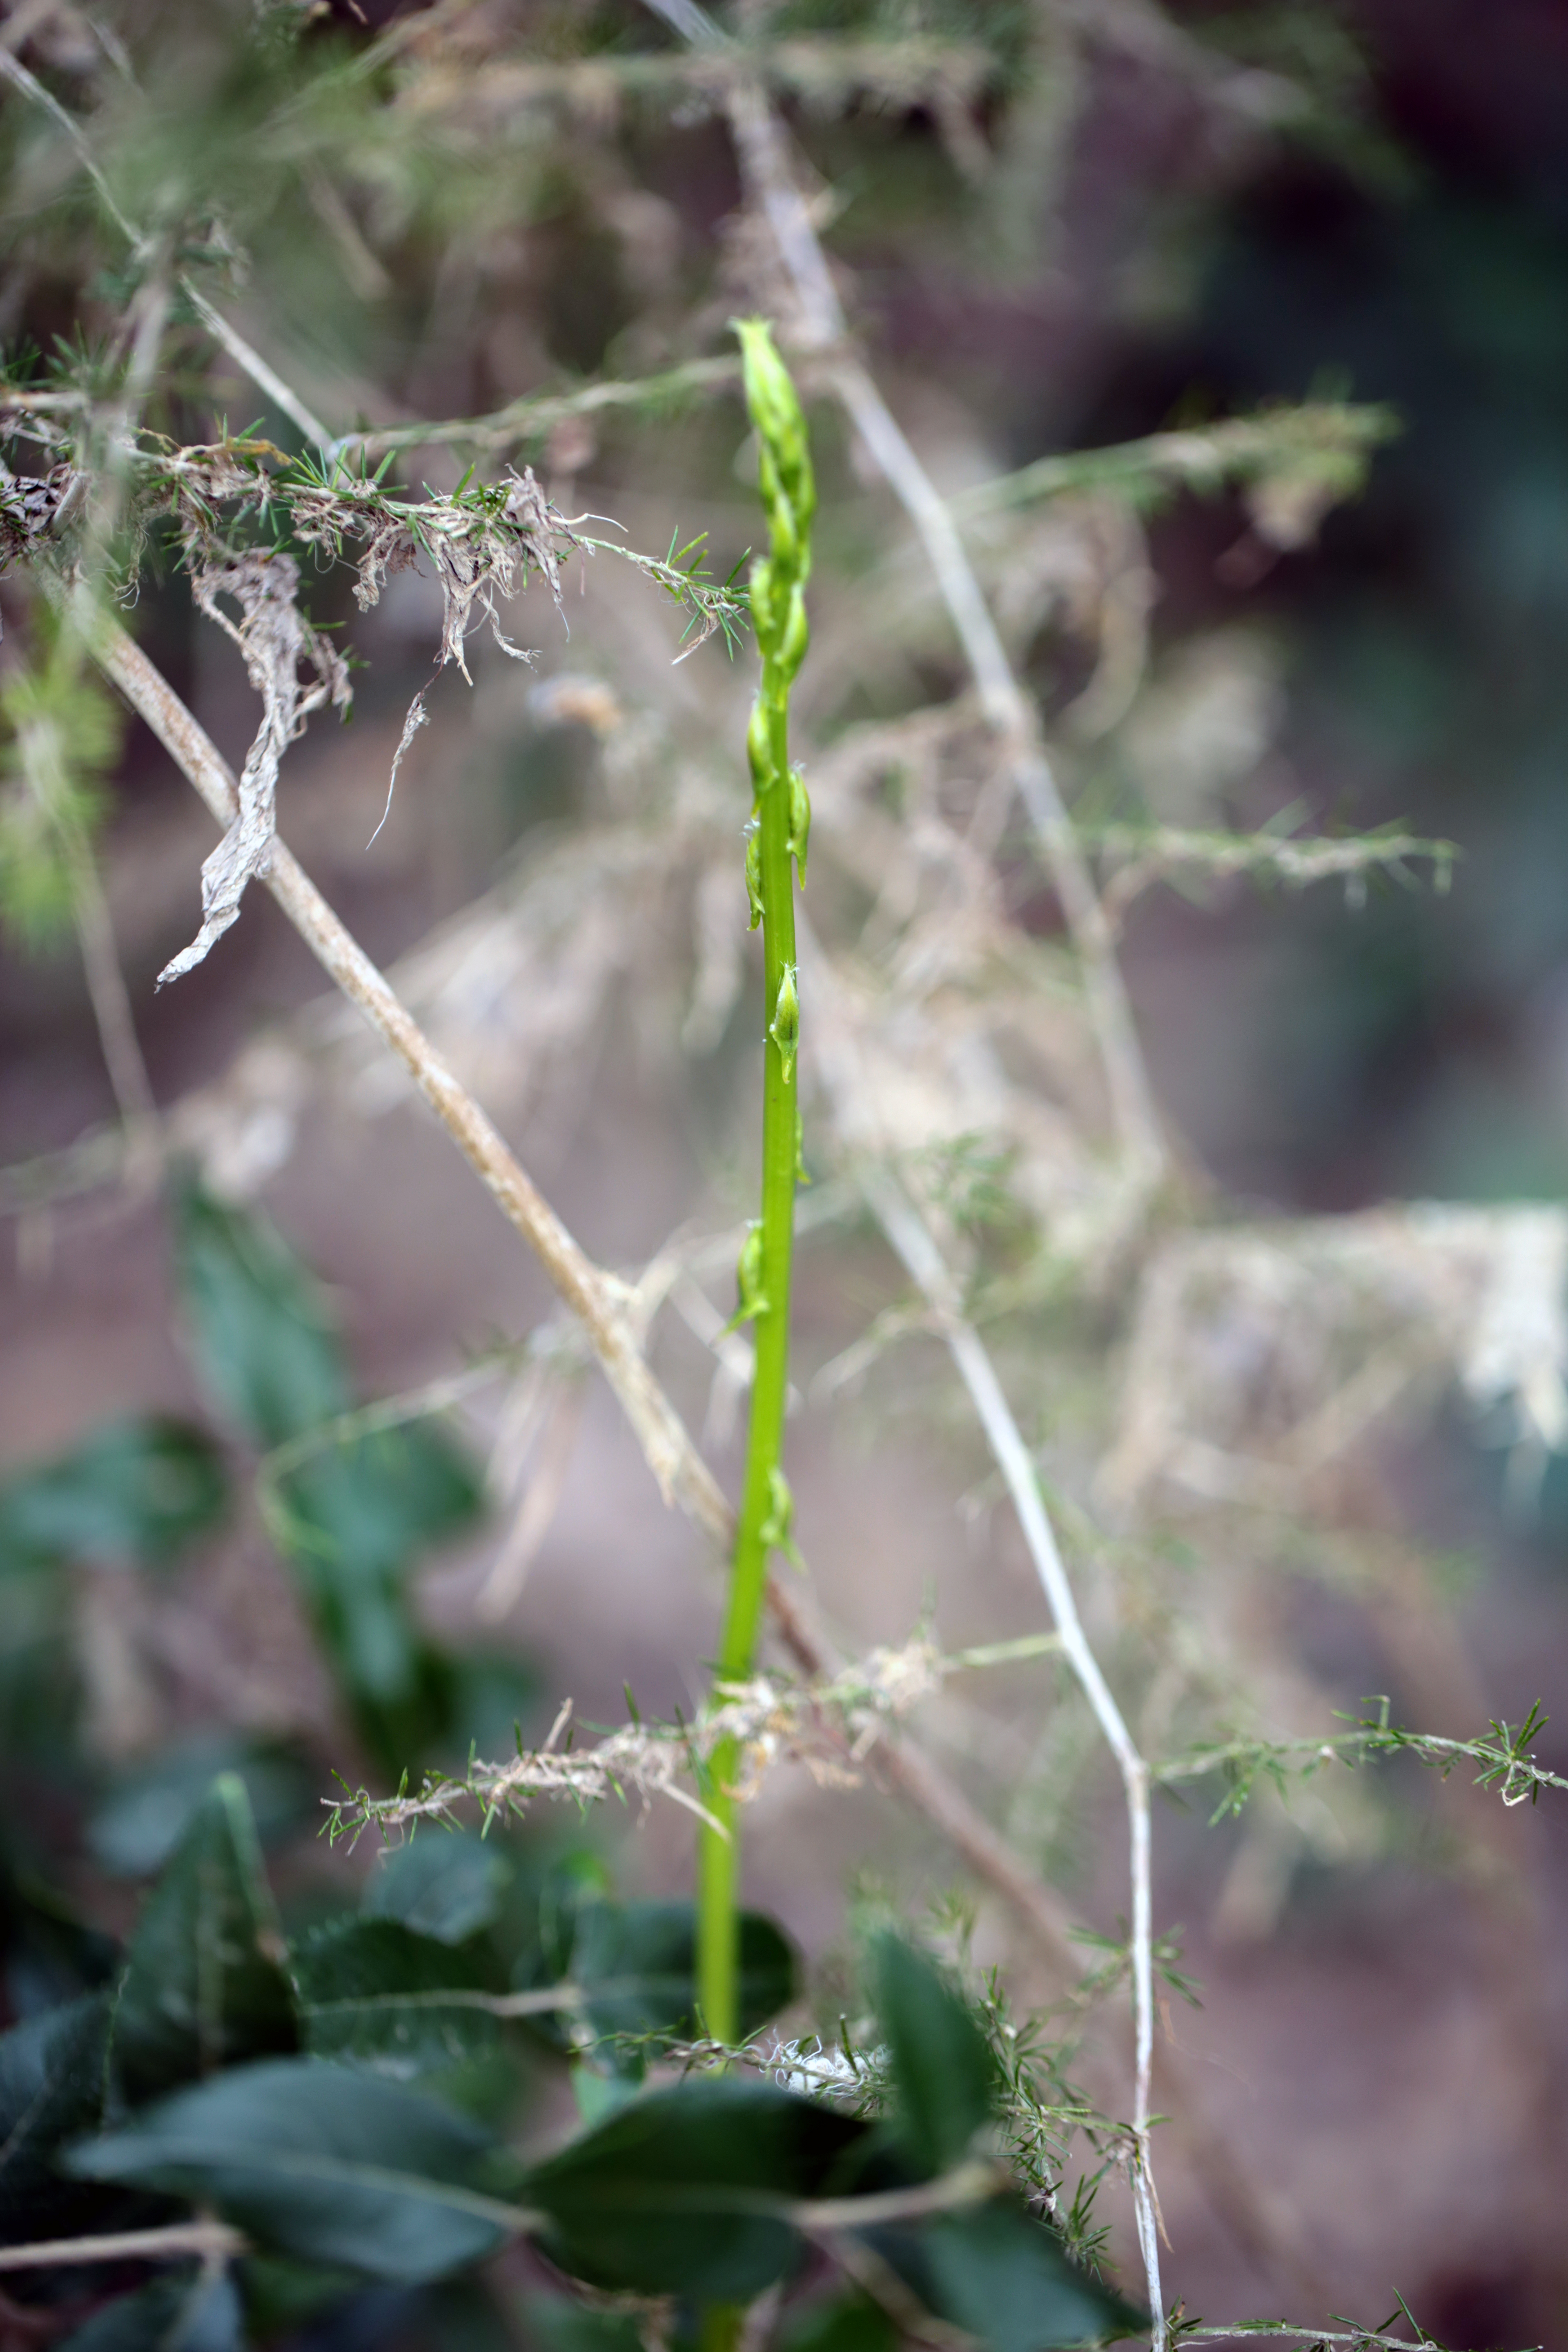
nature, grass, plant, leaf, flower, france, europe, green, herb, canon, botany, flora, wildflower, midi, isasza, southfrance, sdfrankreich, zuidfrankrijk, mditerrane, languedocroussillon, hrault, exterieur, verdures, sauvages, spargel, asperges, plantescomestibles, fleuvehrault, bergesdelhrault, terresablonneuse, macro photography, flowering plant, grass family, plant stem, land plant